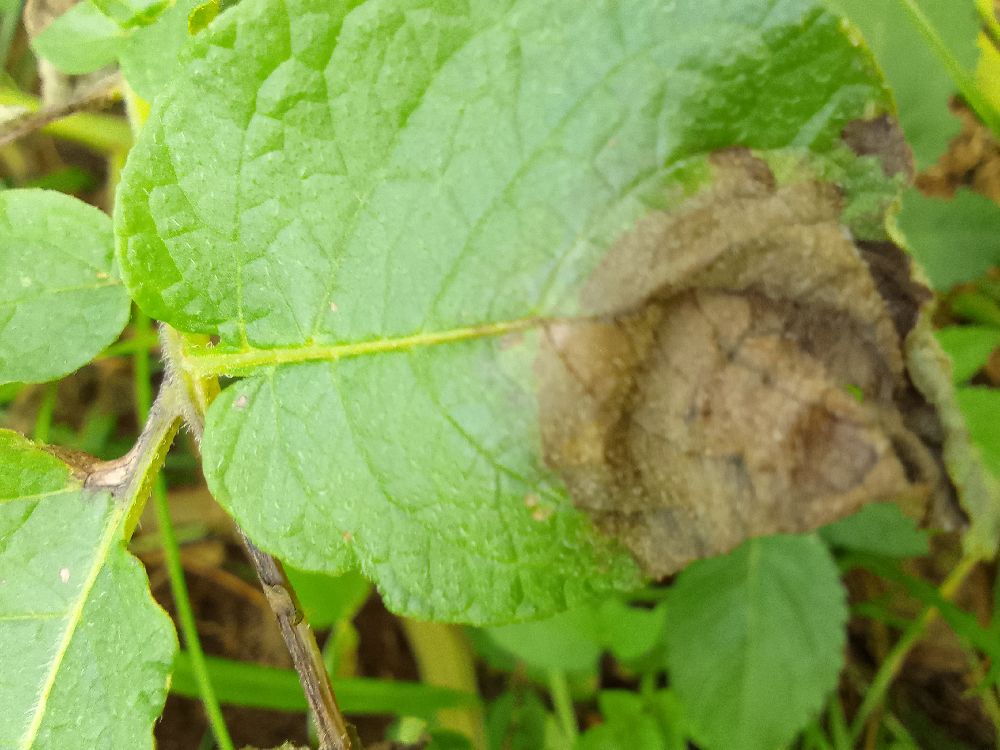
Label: Late blight